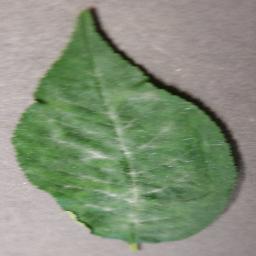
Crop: cherry
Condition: (including_sour)_powdery_mildew